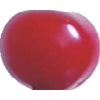
Label: cherry_sour